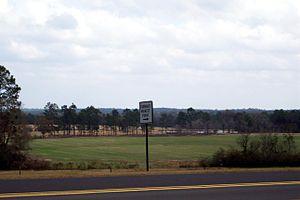
La colline Britton est le point culminant de l'État américain de Floride et avec une altitude de seulement 105 mètres, c'est également le plus bas point culminant de tous les États américains devant Ebright Azimuth, dans le Delaware avec 31 mètres de plus.